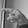
ASL letter: P